Diesel exhaust

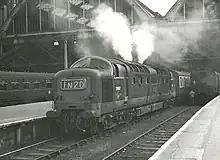
British Rail Class 55 "Deltic" diesel locomotive with their characteristic dense exhaust when starting a train.

Diesel exhaust is the exhaust gas produced by a diesel engine, plus any contained particulates. Its composition may vary with the fuel type, rate of consumption or speed of engine operation (e.g., idling or at speed or under load), and whether the engine is in an on-road vehicle, farm vehicle, locomotive, marine vessel, or stationary generator or other application.